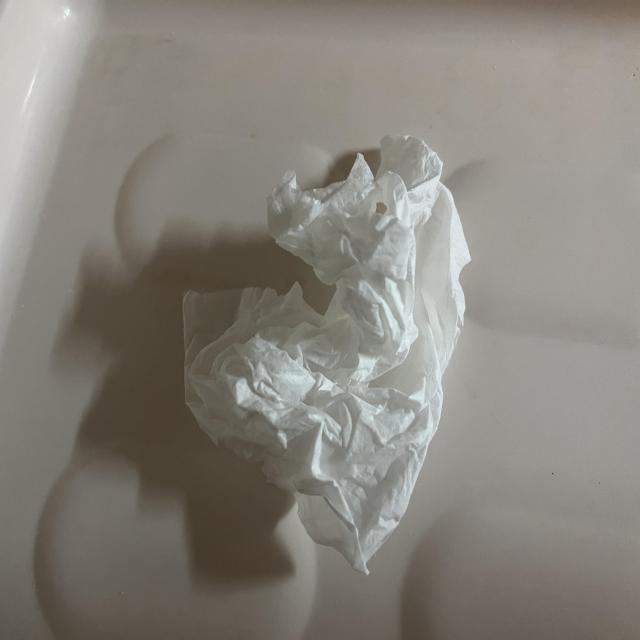
Label: tissues